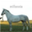
Label: horse